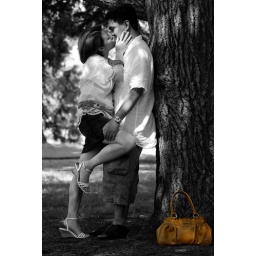
The only witness to that passionate kiss stolen under the tree one sunday morning was the leather bag